Albrecht Dürer

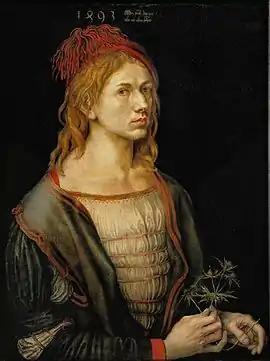
The earliest painted "Self-Portrait" (1493) by Albrecht Dürer, oil, originally on vellum (Louvre, Paris)

After completing his apprenticeship, Dürer followed the common German custom of taking "Wanderjahre"—in effect gap years—in which the apprentice learned skills from other masters, their local tradition and individual styles; Dürer was to spend about four years away. He left in 1490, possibly to work under Martin Schongauer, the leading engraver of Northern Europe, but who died shortly before Dürer's arrival at Colmar in 1492. It is unclear where Dürer travelled in the intervening period, though it is likely that he went to Frankfurt and the Netherlands. In Colmar, Dürer was welcomed by Schongauer's brothers, the goldsmiths Caspar and Paul and the painter Ludwig. Later that year, Dürer travelled to Basel to stay with another brother of Martin Schongauer, the goldsmith Georg. In 1493 Dürer went to Strasbourg, where he would have experienced the sculpture of Nikolaus Gerhaert. Dürer's first painted self-portrait (now in the Louvre) was painted at this time, probably to be sent back to his fiancée in Nuremberg.